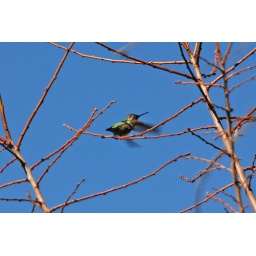
Tentatively identified as a female or immature Calliope Hummingbird, the smallest bird in North America.